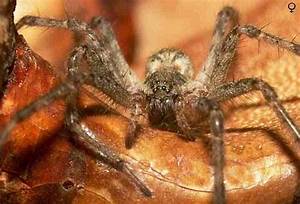
Label: spider